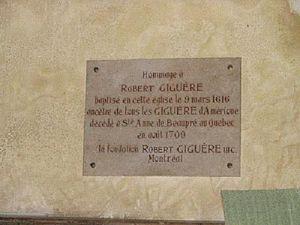
Sainte-Anne-de-Beaupré est une ville du Québec, située dans la municipalité régionale de comté de La Côte-de-Beaupré, dans la région administrative de la Capitale-Nationale.
Tourouvre est une ancienne commune française, située dans le département de l'Orne en région Normandie, devenue le 1ᵉʳ janvier 2016 une commune déléguée au sein de la commune nouvelle de Tourouvre-au-Perche.